Gaziura

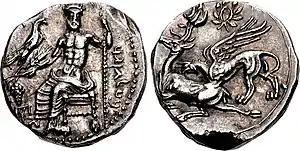
Coin of Ariarathes I. Obv: B’L GZYR (“Baal [of] Gaziura” in Aramaic), Baal seated. Gaziura mint. 333-322 BC

Gaziura (Greek: ), was a town in Pontus, on the river Iris, near the point where its course turns northwards. Some scholars equate Gaziura with Talaura, others with Ibora, and others with modern Turhal.